Sandy Creek, Queensland

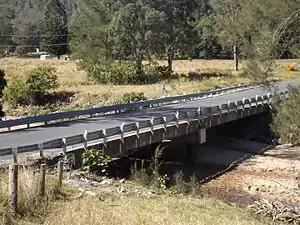
Hubners Bridge, 2015

Hubners Bridge, also known as Hubner Bridge, is a road bridge on the Sandy Creek Road over Sandy Creek. The bridge was washed away on during the catastrophic 2010–2011 floods. A flying-fox was built across Sandy Creek to provide supplies to residents stranded due to bridge damage. It has been rebuilt since then and was re-opened on .